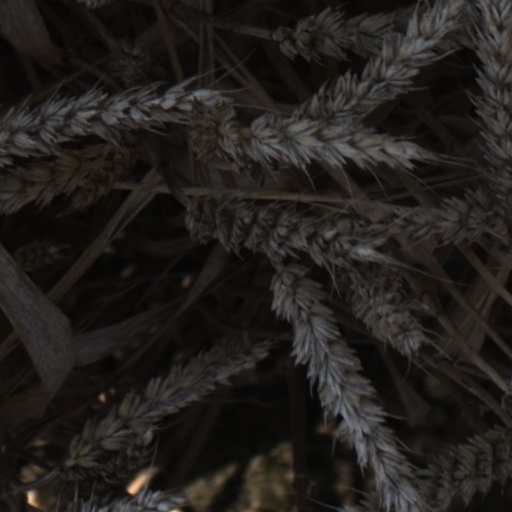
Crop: wheat